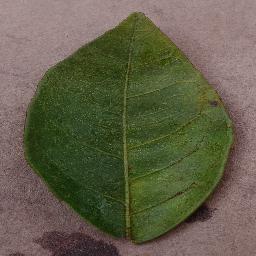
Label: Orange___Haunglongbing_(Citrus_greening)